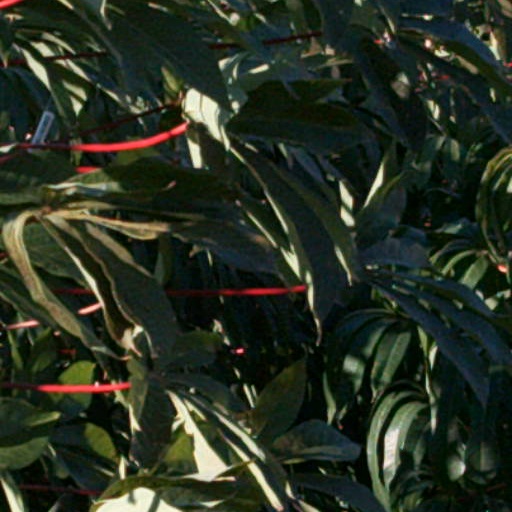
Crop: cassava